Pleasantville, New York

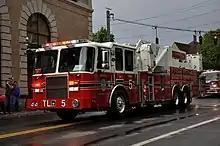
Pleasantville Firefighters' Parade, 2014

The settlement of Pleasantville dates back to the Rechgawawank and Sinsink tribes, belonging to the Munsee dialect of the Lenni Lenape. This region of the Hudson Valley has been inhabited since just after the last ice age. Lenape communities practiced ecosystem management, small-scale agriculture, hunting and gathering, democratic politics, and matrilineal governance. Called the "Grandfathers" by neighboring tribes, the Lenape were peaceful and skilled at conflict resolution between tribes and established trading routes crossing through the present-day village before the arrival of Europeans. By the end of the 17th century, most if not all of the New York Lenape people had been killed by disease or conflict or had been displaced westward; Lenape in the 21st century reside in Ontario, Oklahoma, Ohio, Wisconsin, New Jersey, and Pennsylvania. French Huguenot Isaac See settled here as an agent for Dutch landowner Frederick Philipse in 1695, beginning the modern settler-colonial history of Pleasantville.